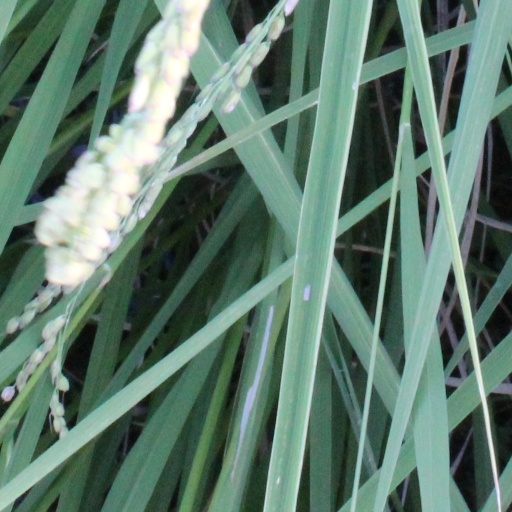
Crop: rice